Syria

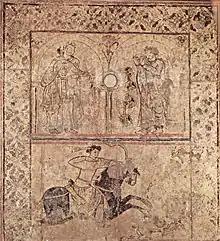
Umayyad fresco from Qasr al-Hayr al-Gharbî, built in the early 7th century

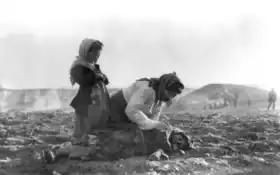

By 640, Syria was conquered by the Rashidun army led by Khalid ibn al-Walid. In the mid-7th century, the Umayyad dynasty placed the capital of the empire in Damascus. The country's power declined during later Umayyad rule; this was mainly through totalitarianism, corruption and the resulting revolutions. The Umayyad dynasty was overthrown in 750 by the Abbasid dynasty, which moved the capital of empire to Baghdad. Arabic – made official under Umayyad rule – became the dominant language, replacing Greek and Aramaic of the Byzantine era. In 887, the Egypt-based Tulunids annexed Syria from the Abbasids and were later replaced by the Egypt-based Ikhshidids and then by the Hamdanids originating in Aleppo founded by Sayf al-Dawla.